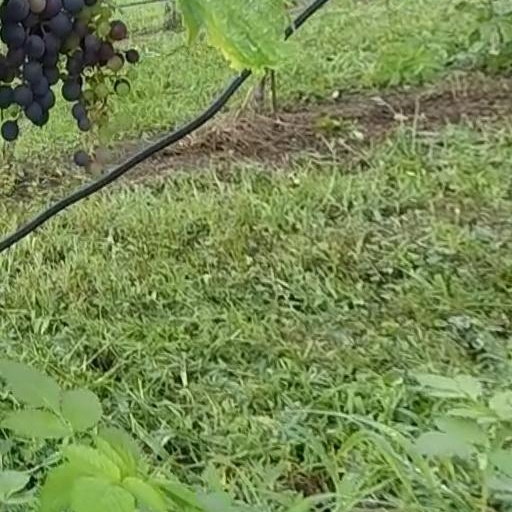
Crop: grape